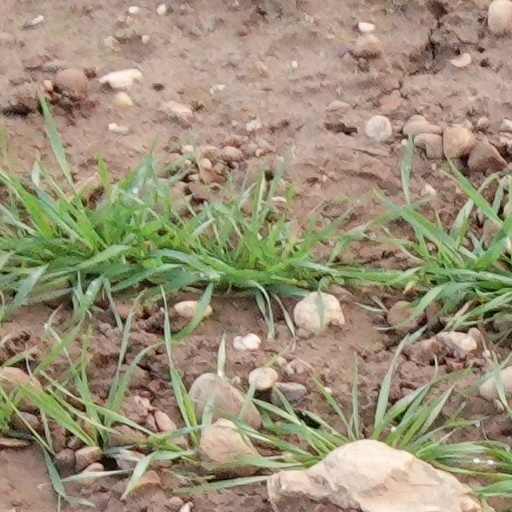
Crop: wheat